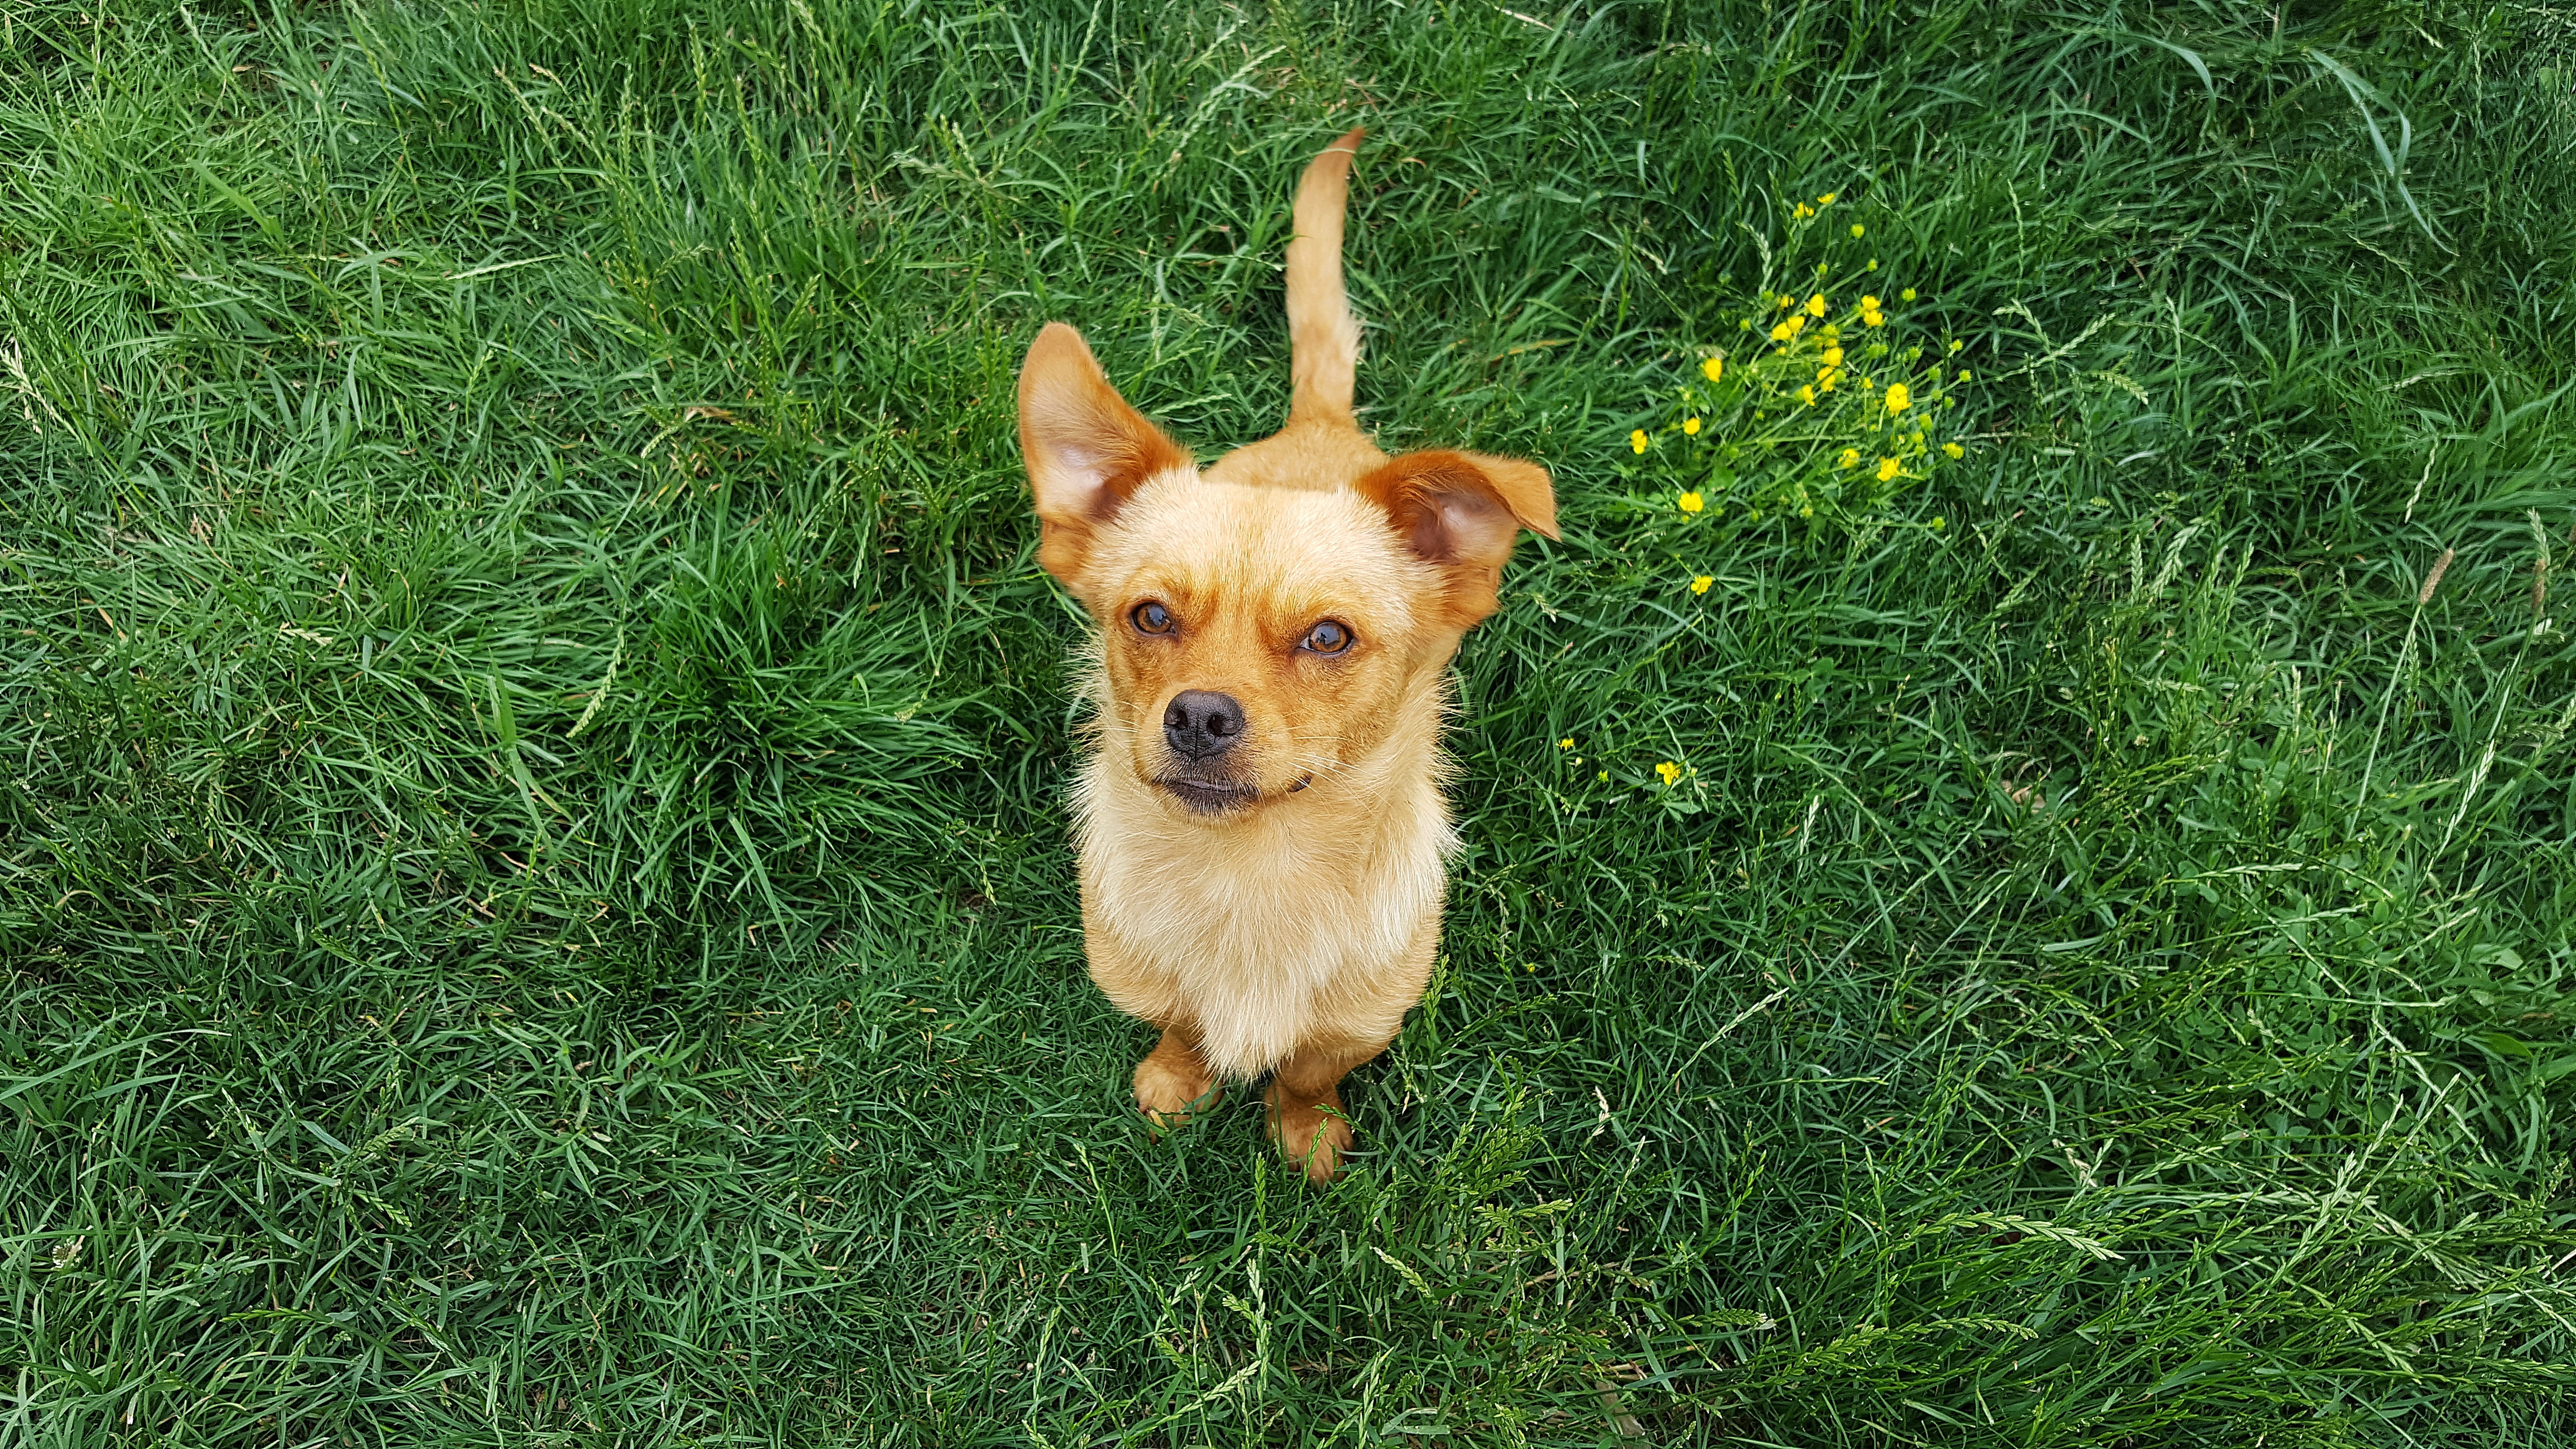
grass, puppy, dog, animal, canine, pet, young, mammal, friend, happy, vertebrate, chihuahua, funny, domestic, adorable, cub, dog breed, terrier, pup, doggy, puppies, doggie, pedigree, cute dog, young dog, yellow dog, dog face, lazy dog, dog nose, young dogs, dog like mammal, australian terrier, whelp, funny dogs, yellow dogs, dogs types, dog photos, smile dogs, dog cute, dog funny, dog laughing